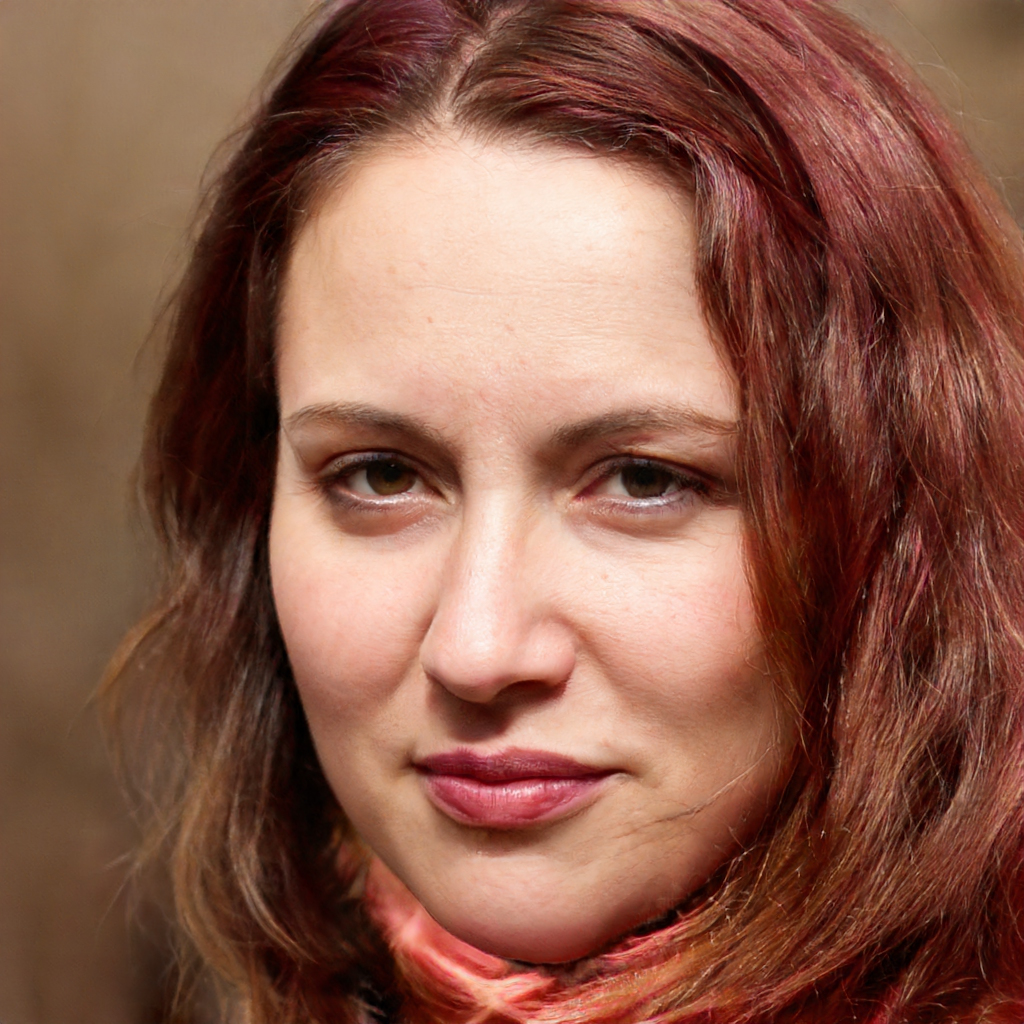
Portrait style: Real Portrait